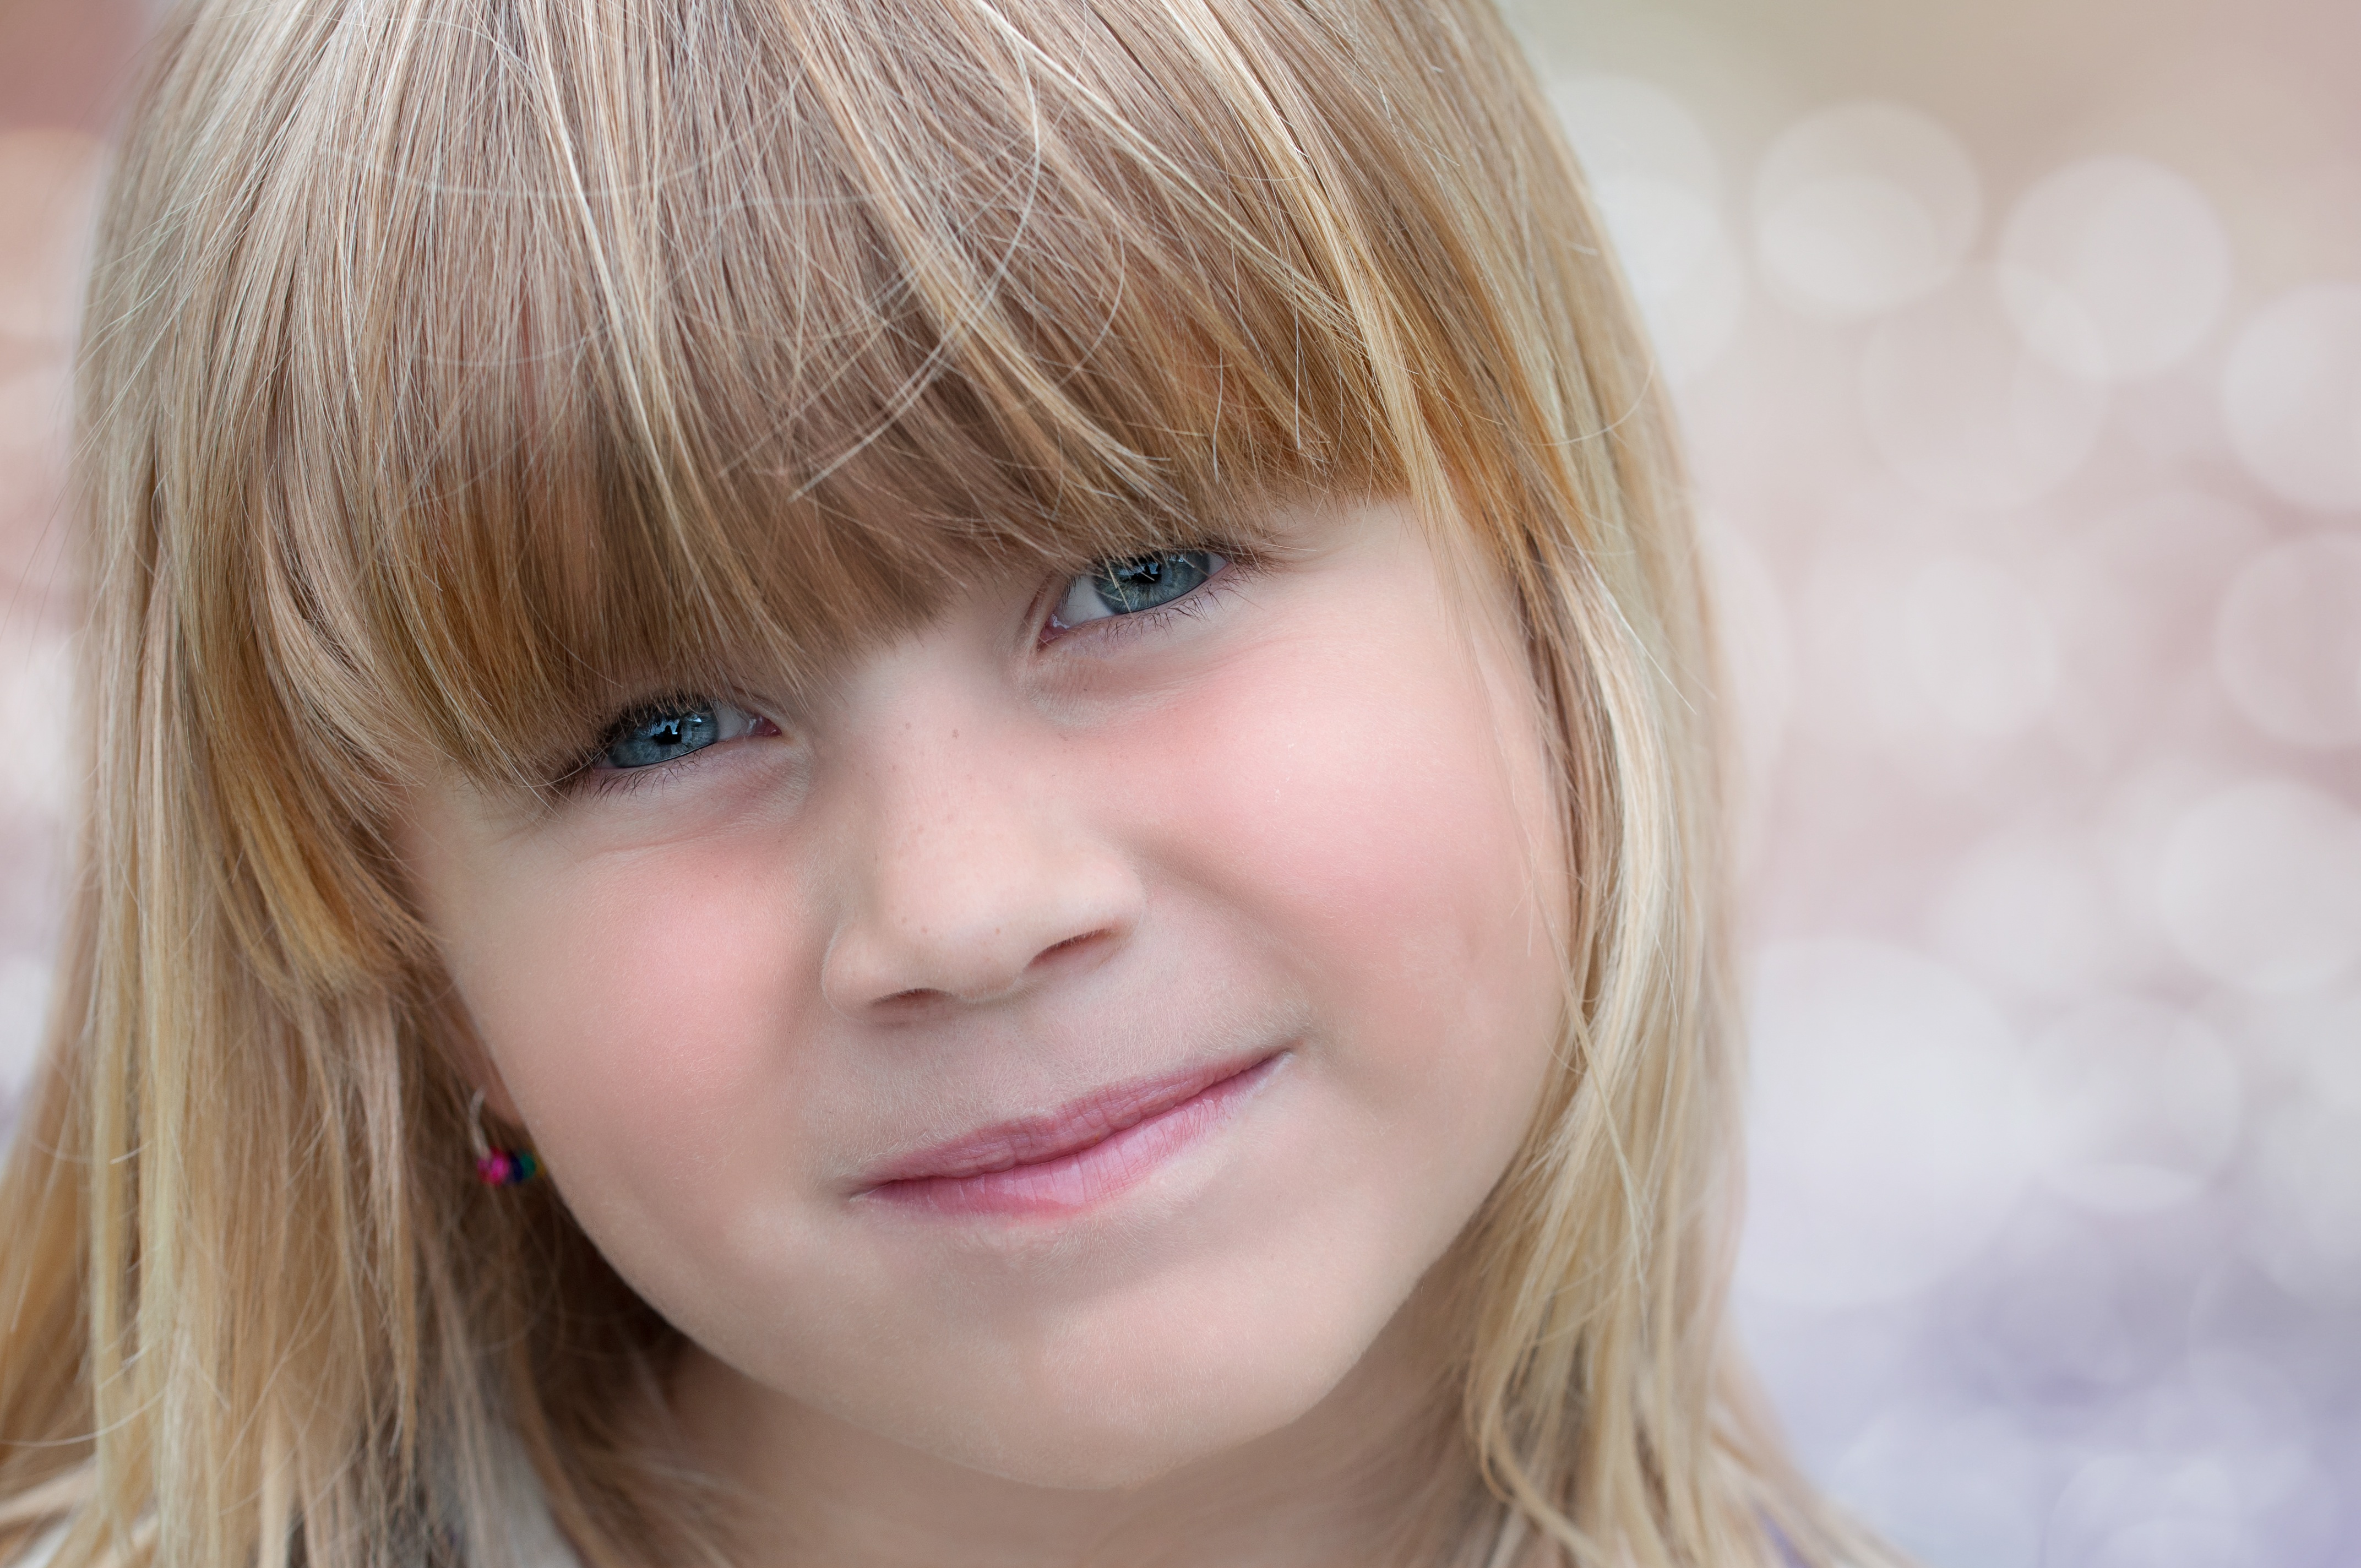
person, girl, hair, photography, portrait, model, color, child, human, blue, pink, close, facial expression, lip, hairstyle, smile, long hair, close up, human body, face, nose, toddler, eye, head, skin, beauty, blond, organ, sweetness, brown hair, portrait photography, human hair color